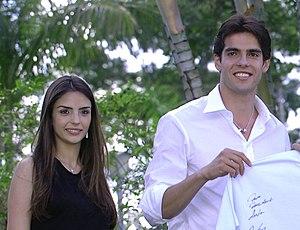
Ricardo Izecson dos Santos Leite, plus connu sous le pseudonyme de Kaká, né le 22 avril 1982 à Gama, District Fédéral, au Brésil, est un footballeur brésilien, qui évolue au poste de milieu offensif du début des années 2000 à la fin des années 2010.